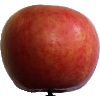
Label: Apple Crimson Snow 1